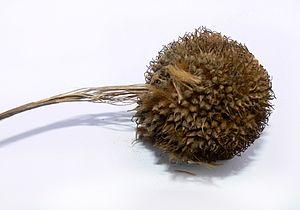
Platane, pédoncule retenant le fruit (Akène) à l'arbre